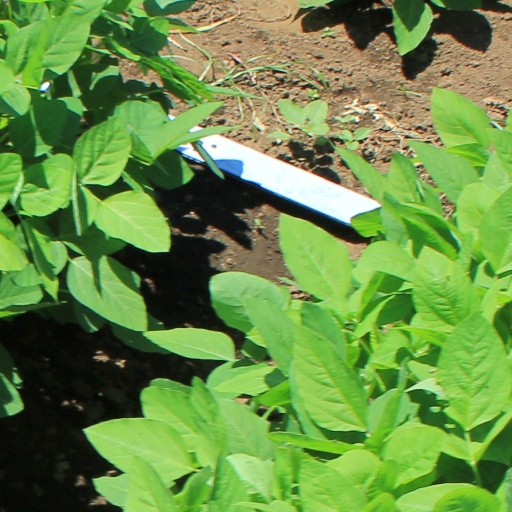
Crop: soybean